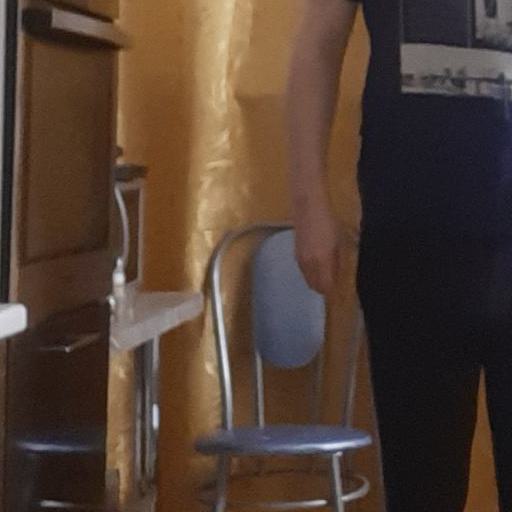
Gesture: no_gesture